Brothers of Jesus

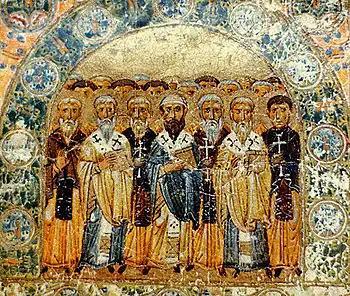
The "Church Fathers" in an 11th-century depiction from Kiev

The 19th century scholar J.B. Lightfoot identified three possible positions on the relationship to Jesus of those called his brothers and sisters by reference to their 4th century advocates, namely the Helvidian (after Helvidius, who wrote ), the Epiphanian (after Epiphanius of Salamis, 315-403), and the Hieronymian (after Jerome, 349-419/20). A fourth position, not mentioned by Lightfoot, is that the adelphoi were full-blooded brothers and sisters of Jesus.